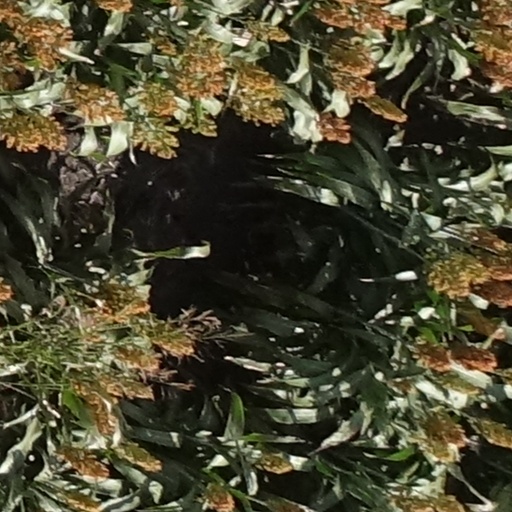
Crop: sorghum